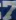
Number: 7